Fort Ridgely

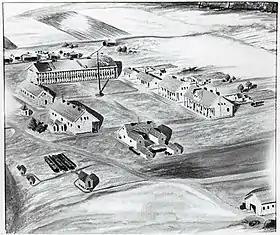
Fort Ridgely in 1862

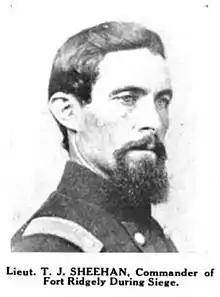
Lt. T. J. Sheehan commander C Company 5th Minnesota Infantry posted to Fort Ripley. He was sent to Fort Ridgley to assist administration duties at the Upper Sioux Agency for B Company. He assumed command of the fort after Ridgely's commander died at Redwood Ferry.

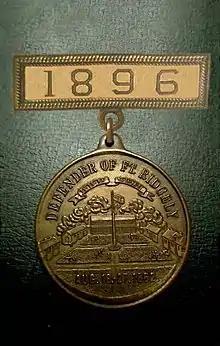
Fort Ridgely Defenders Medal awarded at the dedication of the Fort Ridgely monument in 1896. Big Eagle's quote: "Ti-Yo-Pa Na-Ta-Ka-Pi" or "They Kept the Door Shut" is above the Fort.

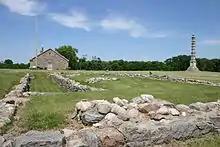
The foundation remains of the forts's original buildings at Fort Ridgely, Minnesota with the 1896 monument at the right

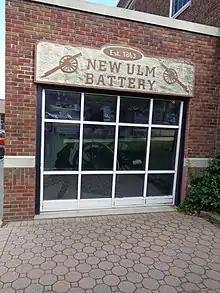
Fort Ridgely 6-pounder given by Col. Sibley to the New Ulm Battery on display at New Ulm Minnesota city hall .

Fort Ridgely was a frontier United States Army outpost from 1851 to 1867, built 1853–1854 in Minnesota Territory. The Sioux called it Esa Tonka. It was located overlooking the Minnesota River southwest of Fairfax, Minnesota. Half of the fort's land was part of the south reservation in the Minnesota river valley for the Mdewakanton and Wahpekute tribes. Fort Ridgely had no defensive wall, palisade, or guard towers. The Army referred to the fort as the "New Post on the Upper Minnesota" until it was named for two Maryland Army Officers named Ridgely (Randolph and Lott Henderson), who died during the Mexican–American War. (Many sources also cite Captain Thomas P. Ridgely as a namesake, but he died at a residence in Baltimore.)